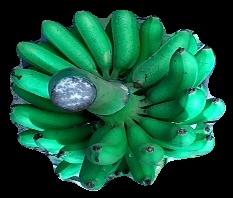
Variety: rasbale
Grade: grade1